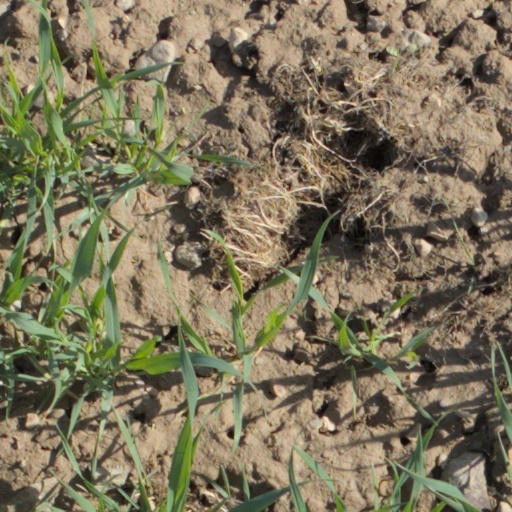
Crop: wheat